Daylighting (streams)

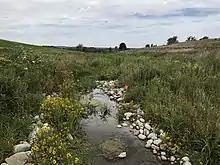
After: East Credit Tributary stream restoration

Credit Valley Conservation (CVC) worked with a private landowner to daylight 500 m of coldwater stream on their Caledon family farm. The project emerged from a decision to replace a failing tile drain on the farm property with a stream. The stream was buried in an agricultural tile in the early 1980s to facilitate agricultural operations. CVC worked collaboratively with the landowners to design and construct a new stream, stream-side grassland and wetland in 2017. The project improved biodiversity and ecosystem health. Nine species of fish have been recorded in the stream, and Bobolink and Eastern Meadowlark (both threatened bird species) use the planted riparian grassland. Frogs and toads are also thriving in the new wetland. In addition to the newly created stream, CVC removed a perched culvert downstream that was preventing fish passage to allow downstream fish populations to reach the new stream.